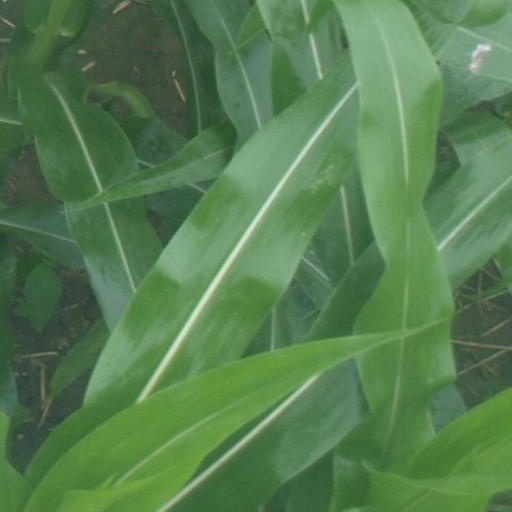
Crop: maize; corn